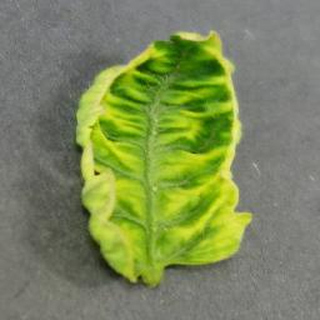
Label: tomato_yellow_leaf_curl_virus